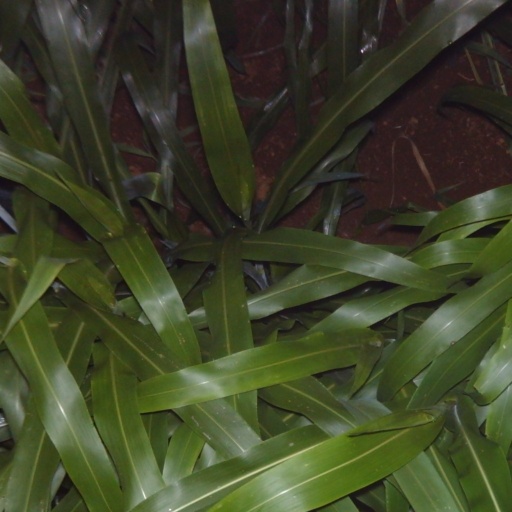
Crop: sorghum